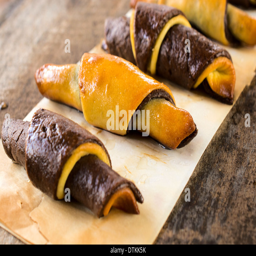
selective focus on sweet and glazed pastry in the middle